Mayoralty of Eric Adams

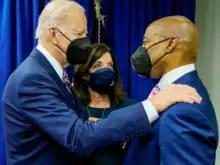
Adams with President Joe Biden and Governor Kathy Hochul in February 2022

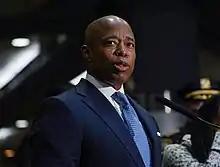
Adams speaking about his subway safety plan in February 2022

Shortly after becoming mayor, Adams sought a waiver from the Conflicts of Interest Board to hire his brother, Bernard, for a $210,000 paying job in the NYPD where he would serve as his "personal security detail". Bernard started working the job on December 30, 2021, two days before Adams was inaugurated as mayor. Adams was accused of nepotism for this pick. Adams said white supremacy and anarchists are on the rise and "suggested that he can trust no one in the police department as much as he can his own kin." He was also criticized for his hiring of Philip Banks III, a former NYPD commander, to serve as deputy mayor for public safety. Banks had been the subject of a federal investigation by the FBI in 2014, the same year he resigned from the police force.